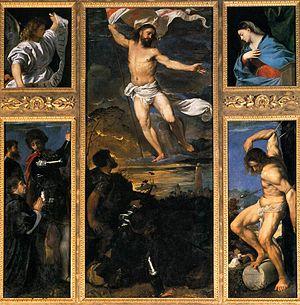
Le Polyptyque Averoldi est une peinture religieuse du Titien, datée et signée de 1522 et conservée en l'église Saint-Nazaire-et-Saint-Celse de Brescia en Lombardie.